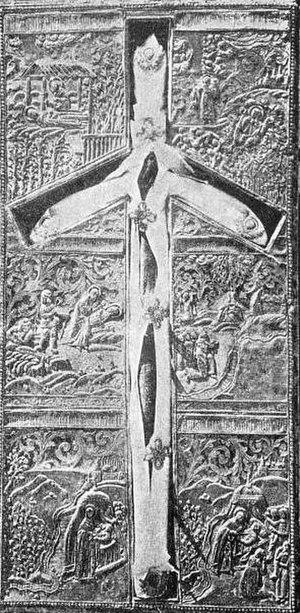
La Croix de la Grappe ou Croix de sainte Chrétienne de Géorgie est une croix dont les bras sont légèrement incurvés vers le bas et qui est le symbole de l'Église orthodoxe apostolique de Géorgie. Selon la tradition cette croix a été apportée à la Géorgie par sainte Nino, lors de la conversion du royaume au IVᵉ siècle.